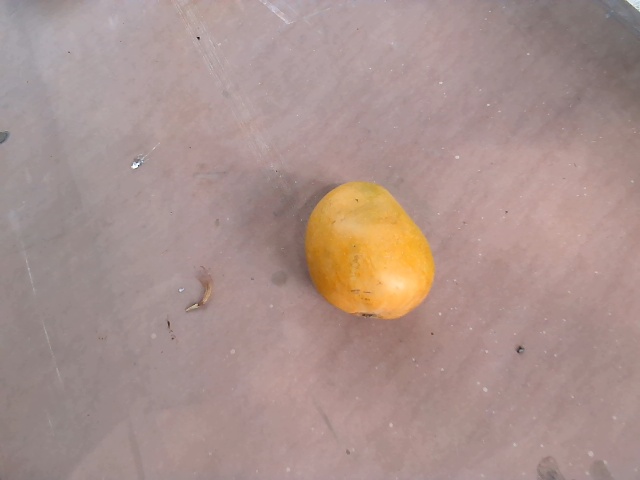
Label: Ripe_Mango